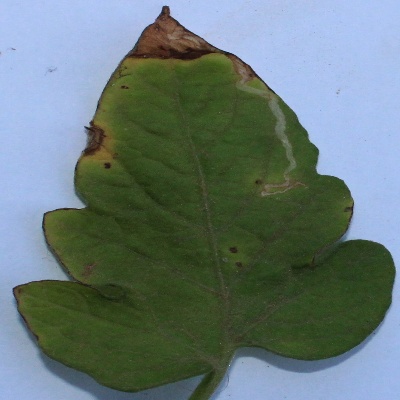
Crop: Tomato
Condition: leaf blight